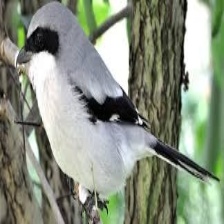
Species: LOGGERHEAD SHRIKE
Scientific name: LANIUS LUDOVICIANUS